Swatara Creek

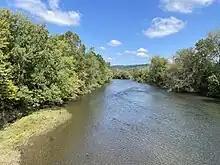
Swatara Creek in Middletown

The creek was a significant transportation route in the colonial period of North America up through the late 19th century. A canal linking the Susquehanna and Delaware valleys in southeastern Pennsylvania was first proposed in 1690 by William Penn, the founder of the Pennsylvania Colony. Nearly a century passed before a route for the canal was surveyed by David Rittenhouse and William Smith between 1762 and 1770, the first canal ever surveyed in the United States. Spurred by the 1791 discovery of anthracite in the upper Susquehanna Valley, the Pennsylvania General Assembly chartered two companies to undertake the project: the Schuylkill and Susquehanna Navigation Company and the Delaware and Schuylkill Navigation Company. At the time of the initial construction in 1792, Philadelphia was involved in an intense rivalry with Baltimore, Maryland, for supremacy as a shipping port. The canal was backed by Philadelphia businessmen as a means to divert commercial traffic from following the Susquehanna downriver to the Chesapeake Bay, its more natural destination. Although the Schuylkill and Susquehanna Navigation Company project failed for lack of funds, the project was restarted and ultimately completed by its successor company, the Union Canal in 1828.